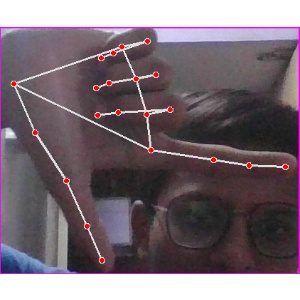
अक्षर: ख